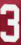
Number: 3